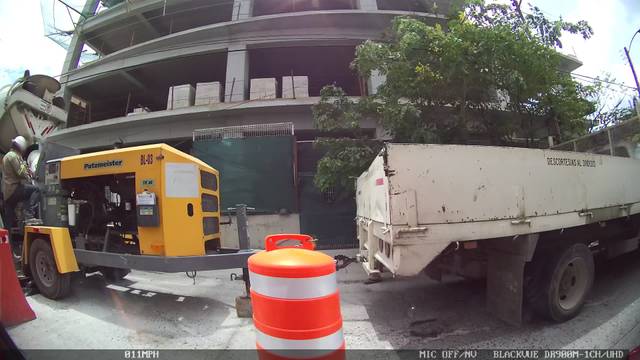
Region: Mexico
Coordinates: 20.667, -103.399